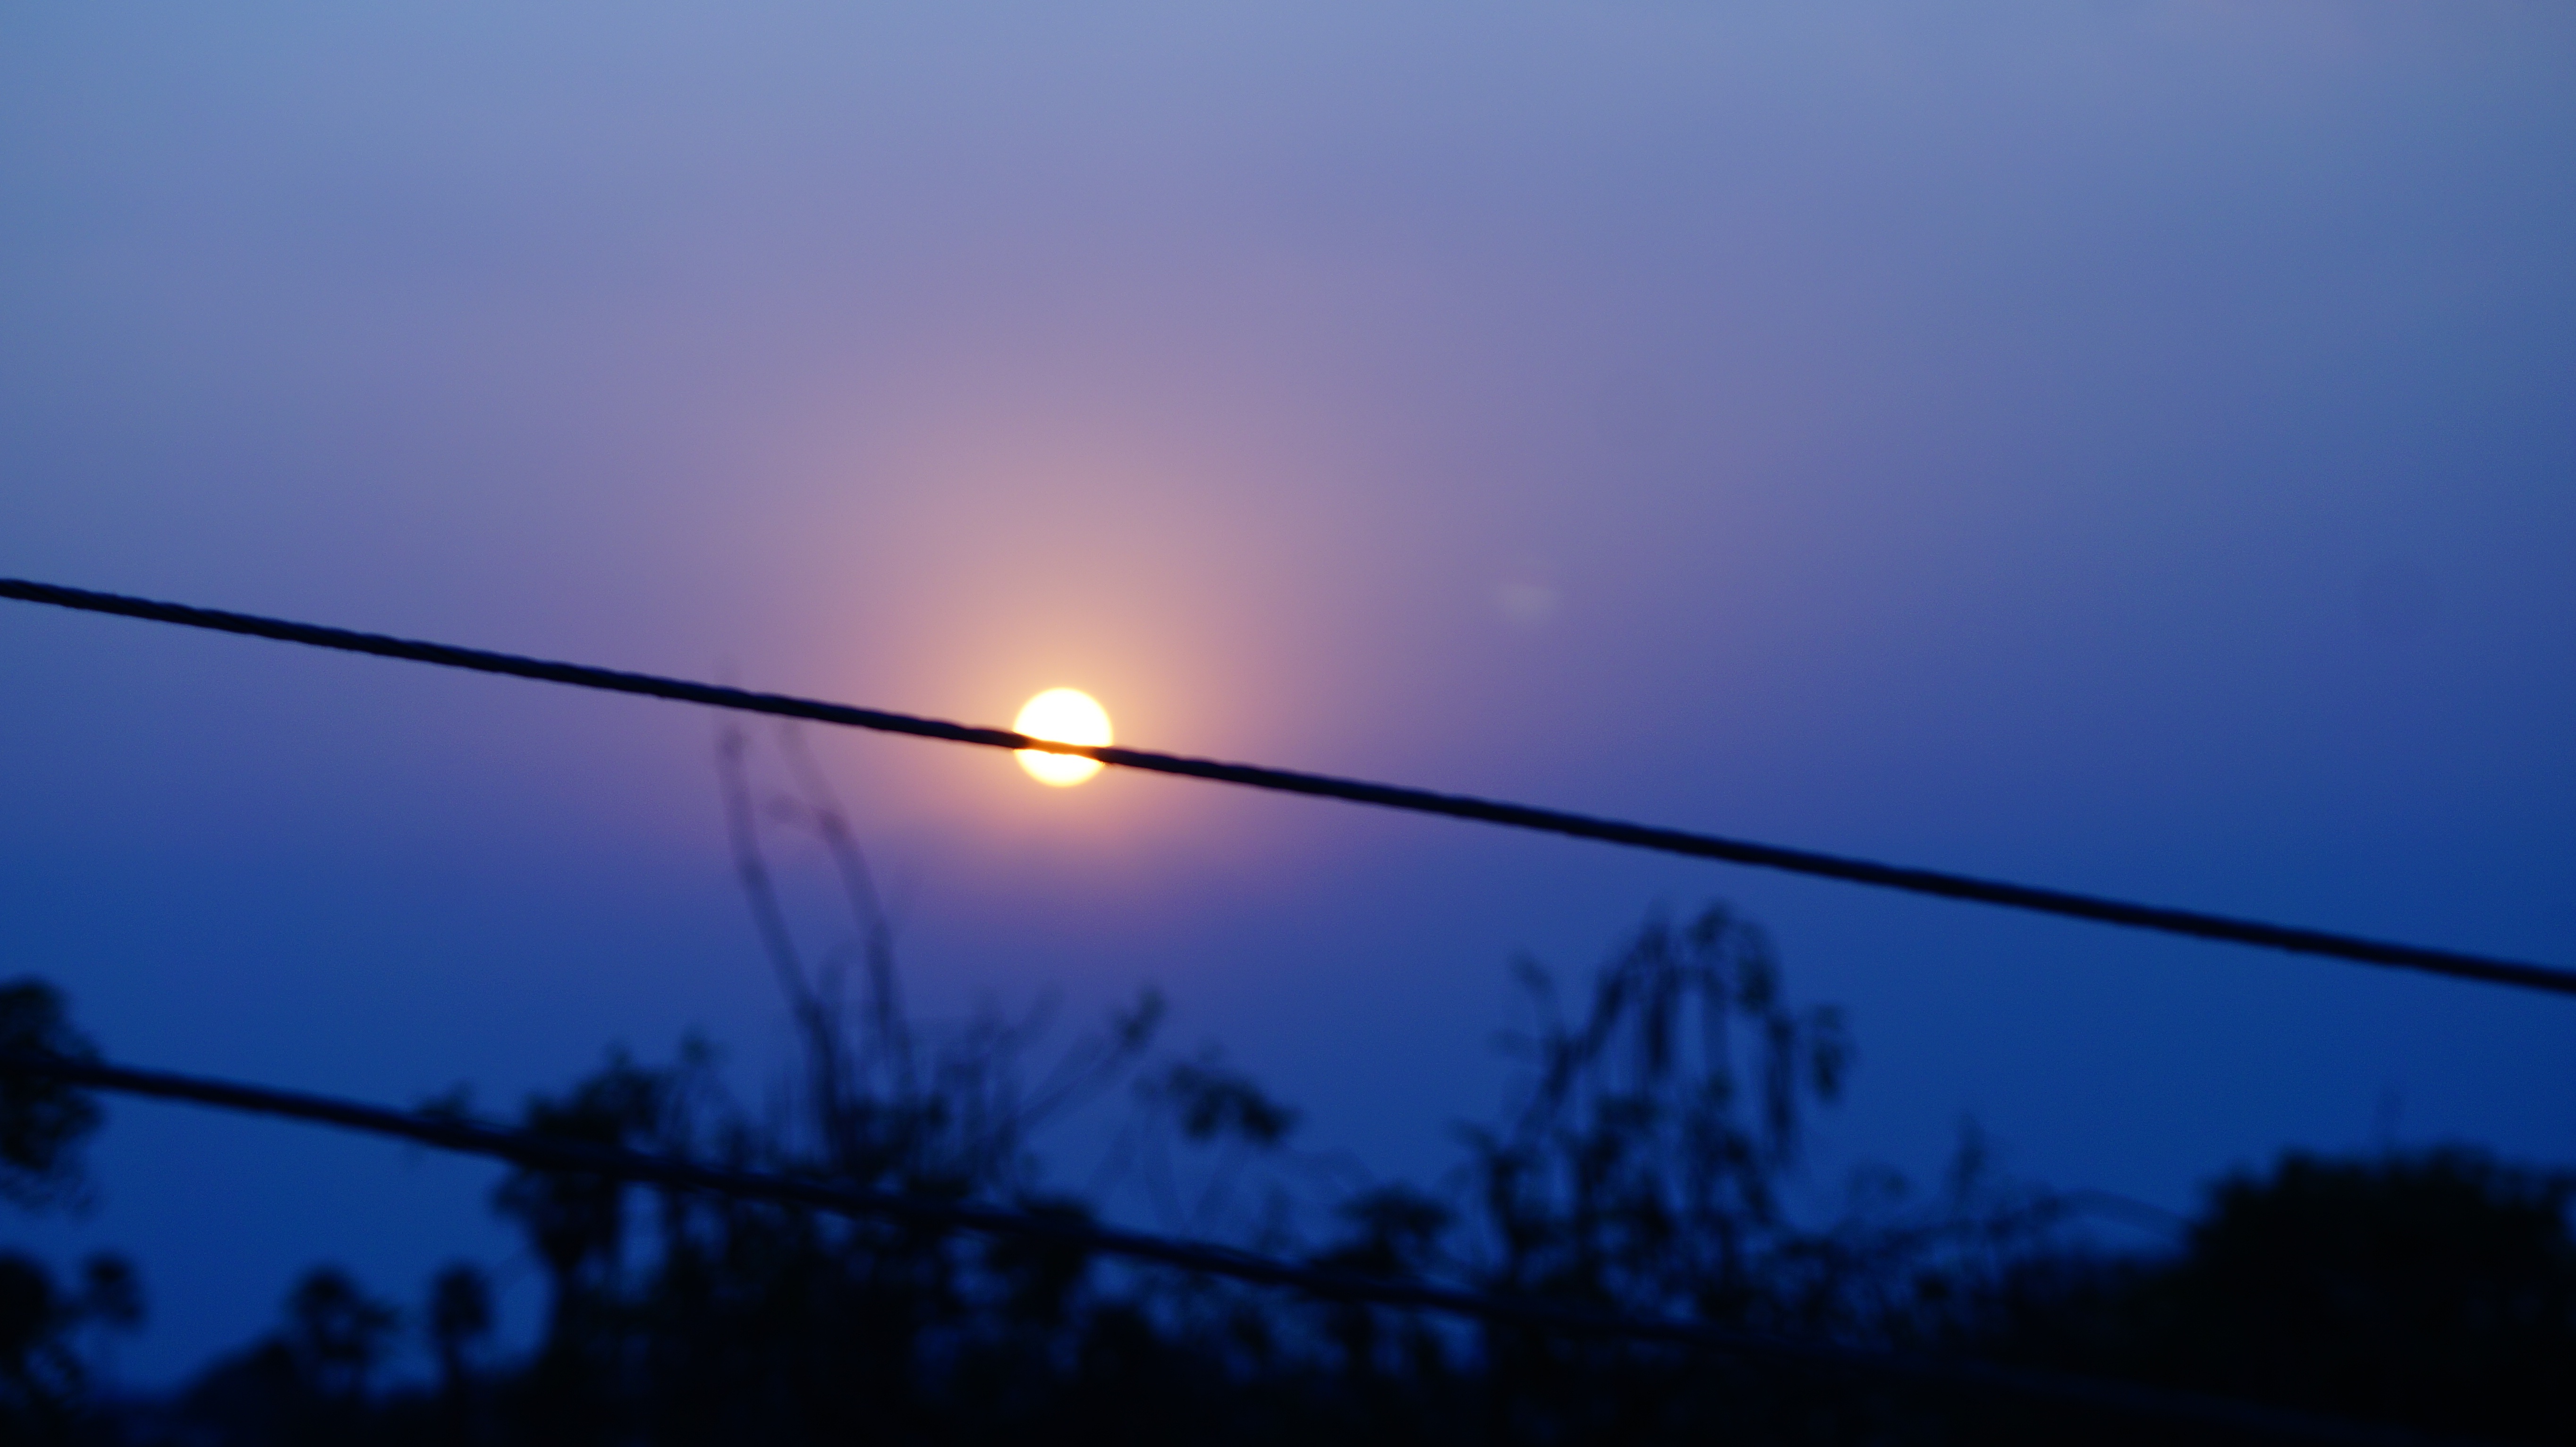
horizon, light, cloud, sky, sun, sunrise, sunset, night, sunlight, morning, dawn, atmosphere, dusk, evening, line, reflection, darkness, street light, lighting, afterglow, atmospheric phenomenon